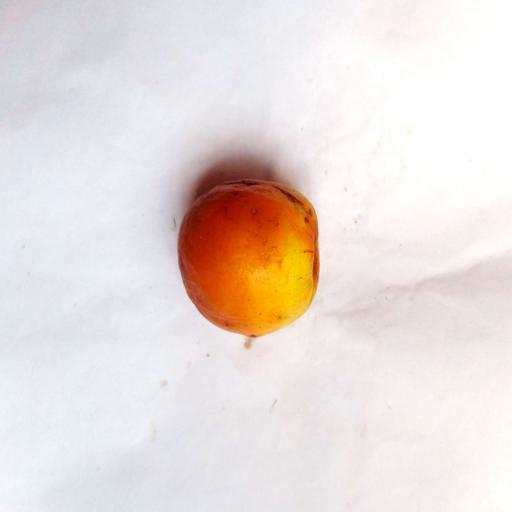
Label: bruised